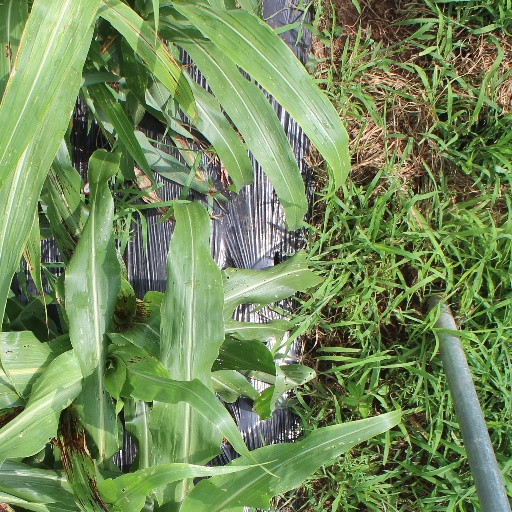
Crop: sorghum